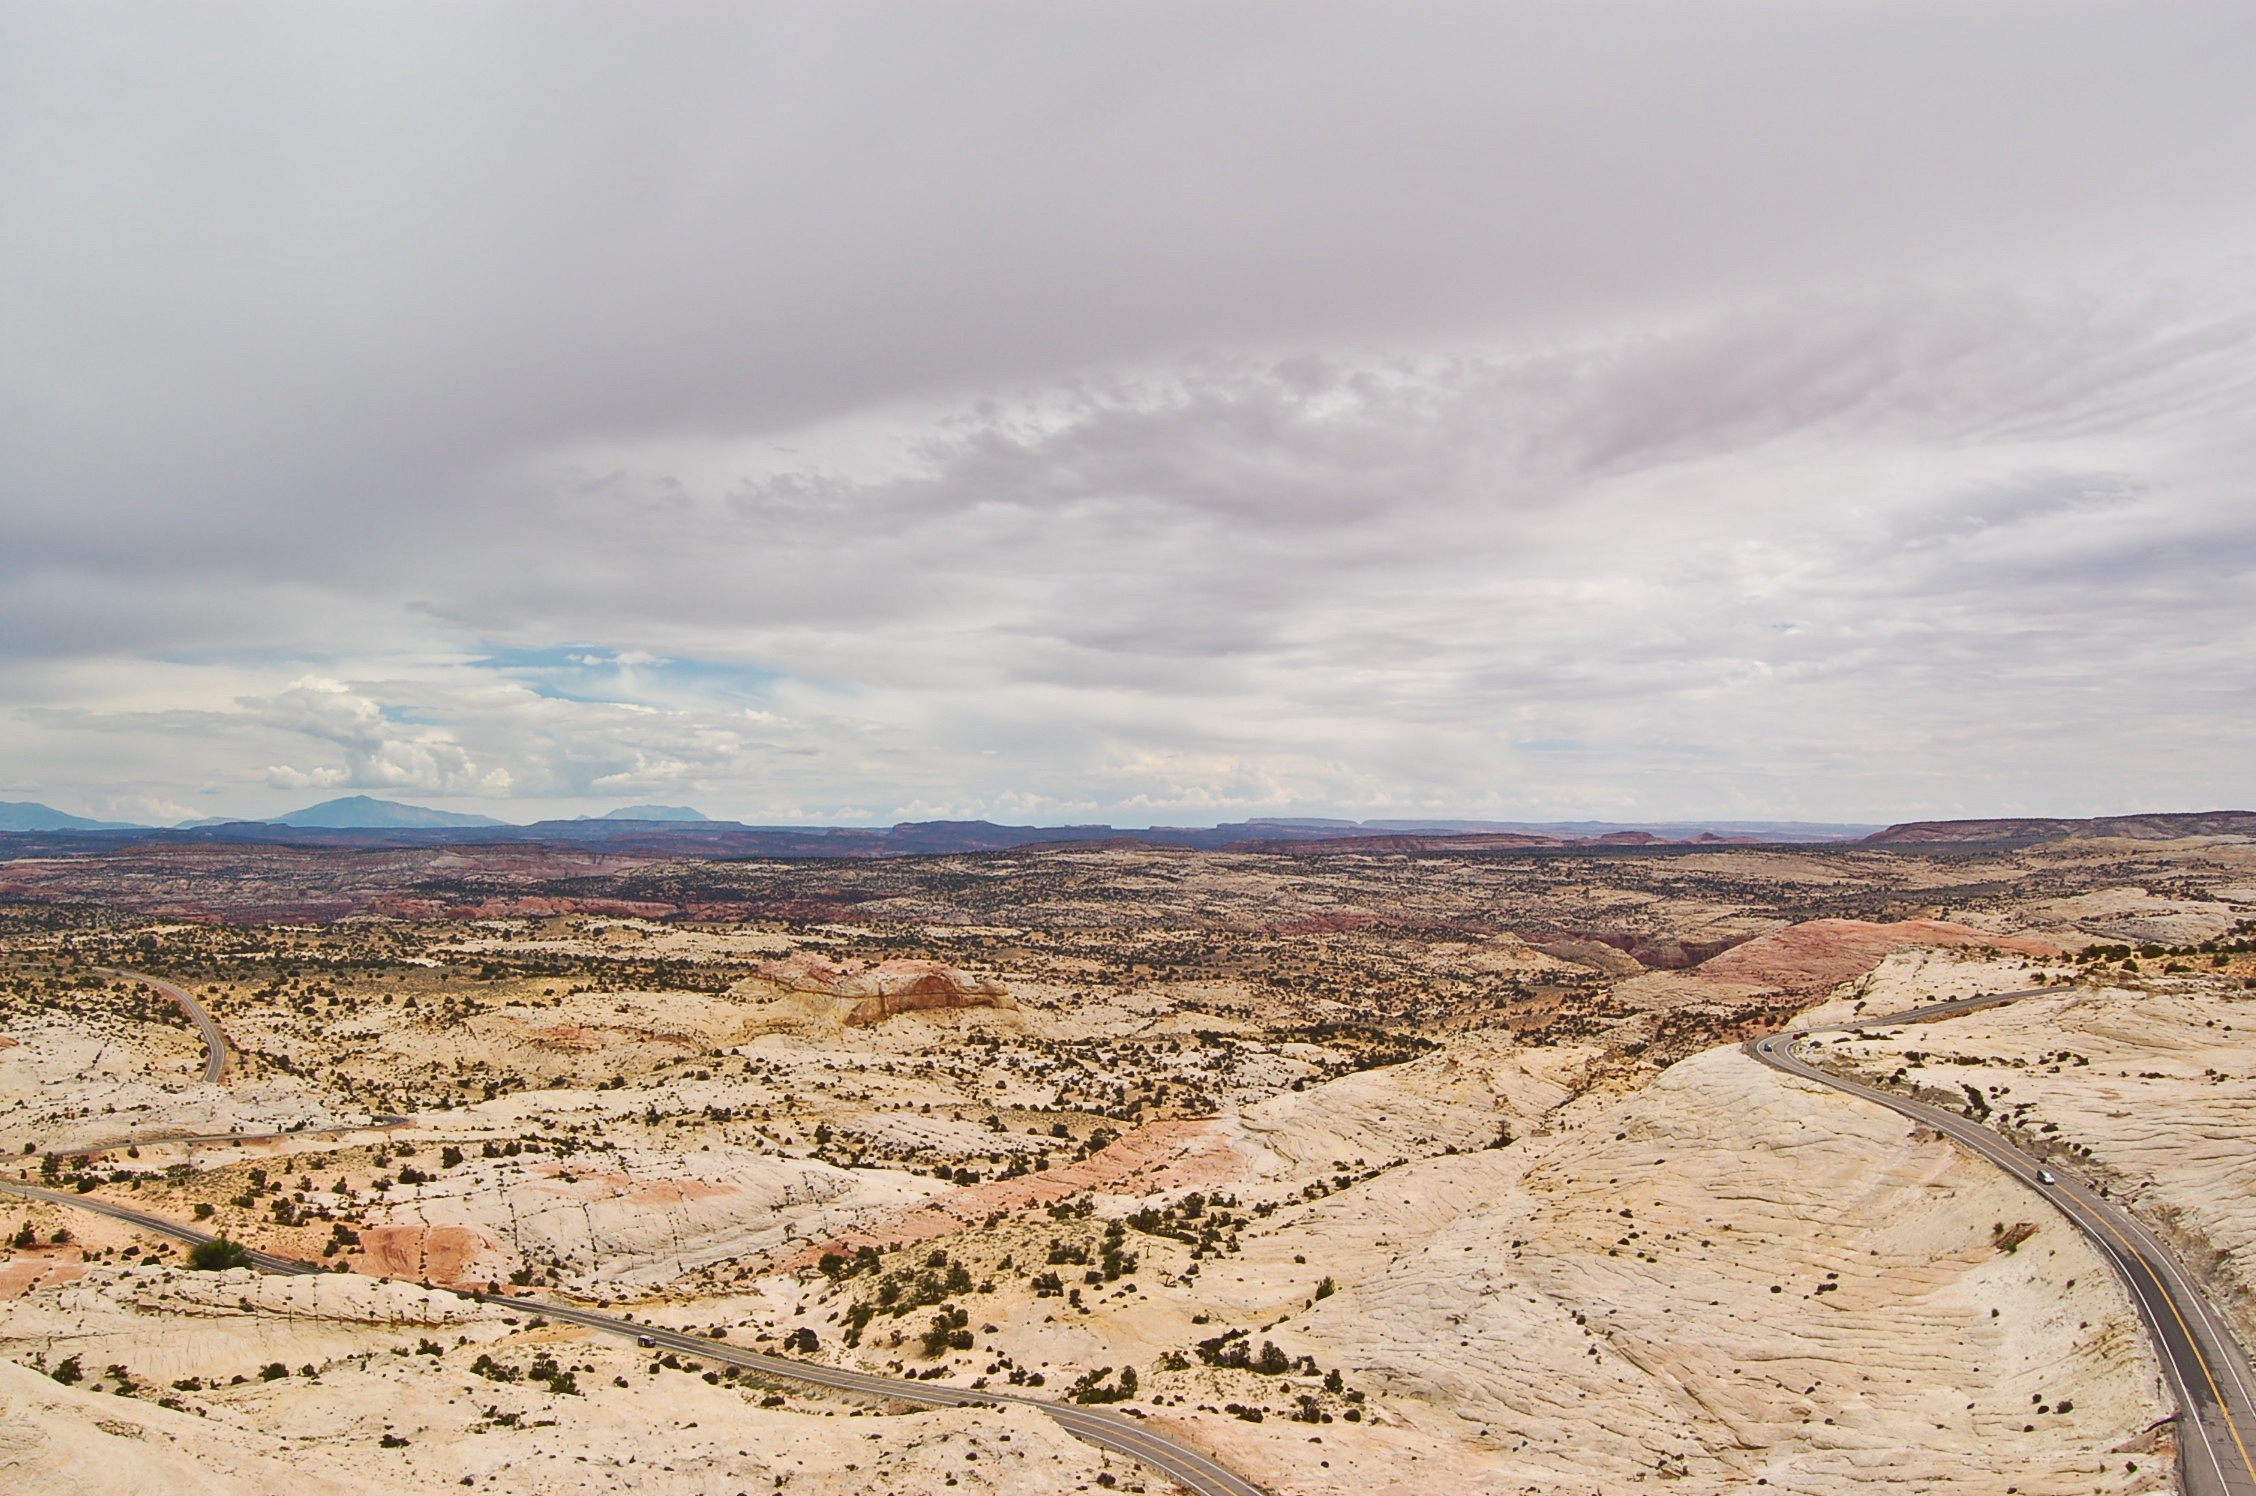
landscape, sea, sand, rock, mountain, cloud, sky, road, desert, valley, soil, geology, badlands, plateau, wadi, landform, natural environment, geographical feature